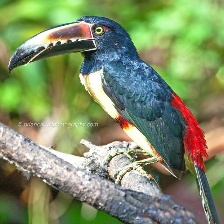
Species: COLLARED ARACARI
Scientific name: PTEROGLOSSUS TORQUATUS
ImageNet parent category: toucan